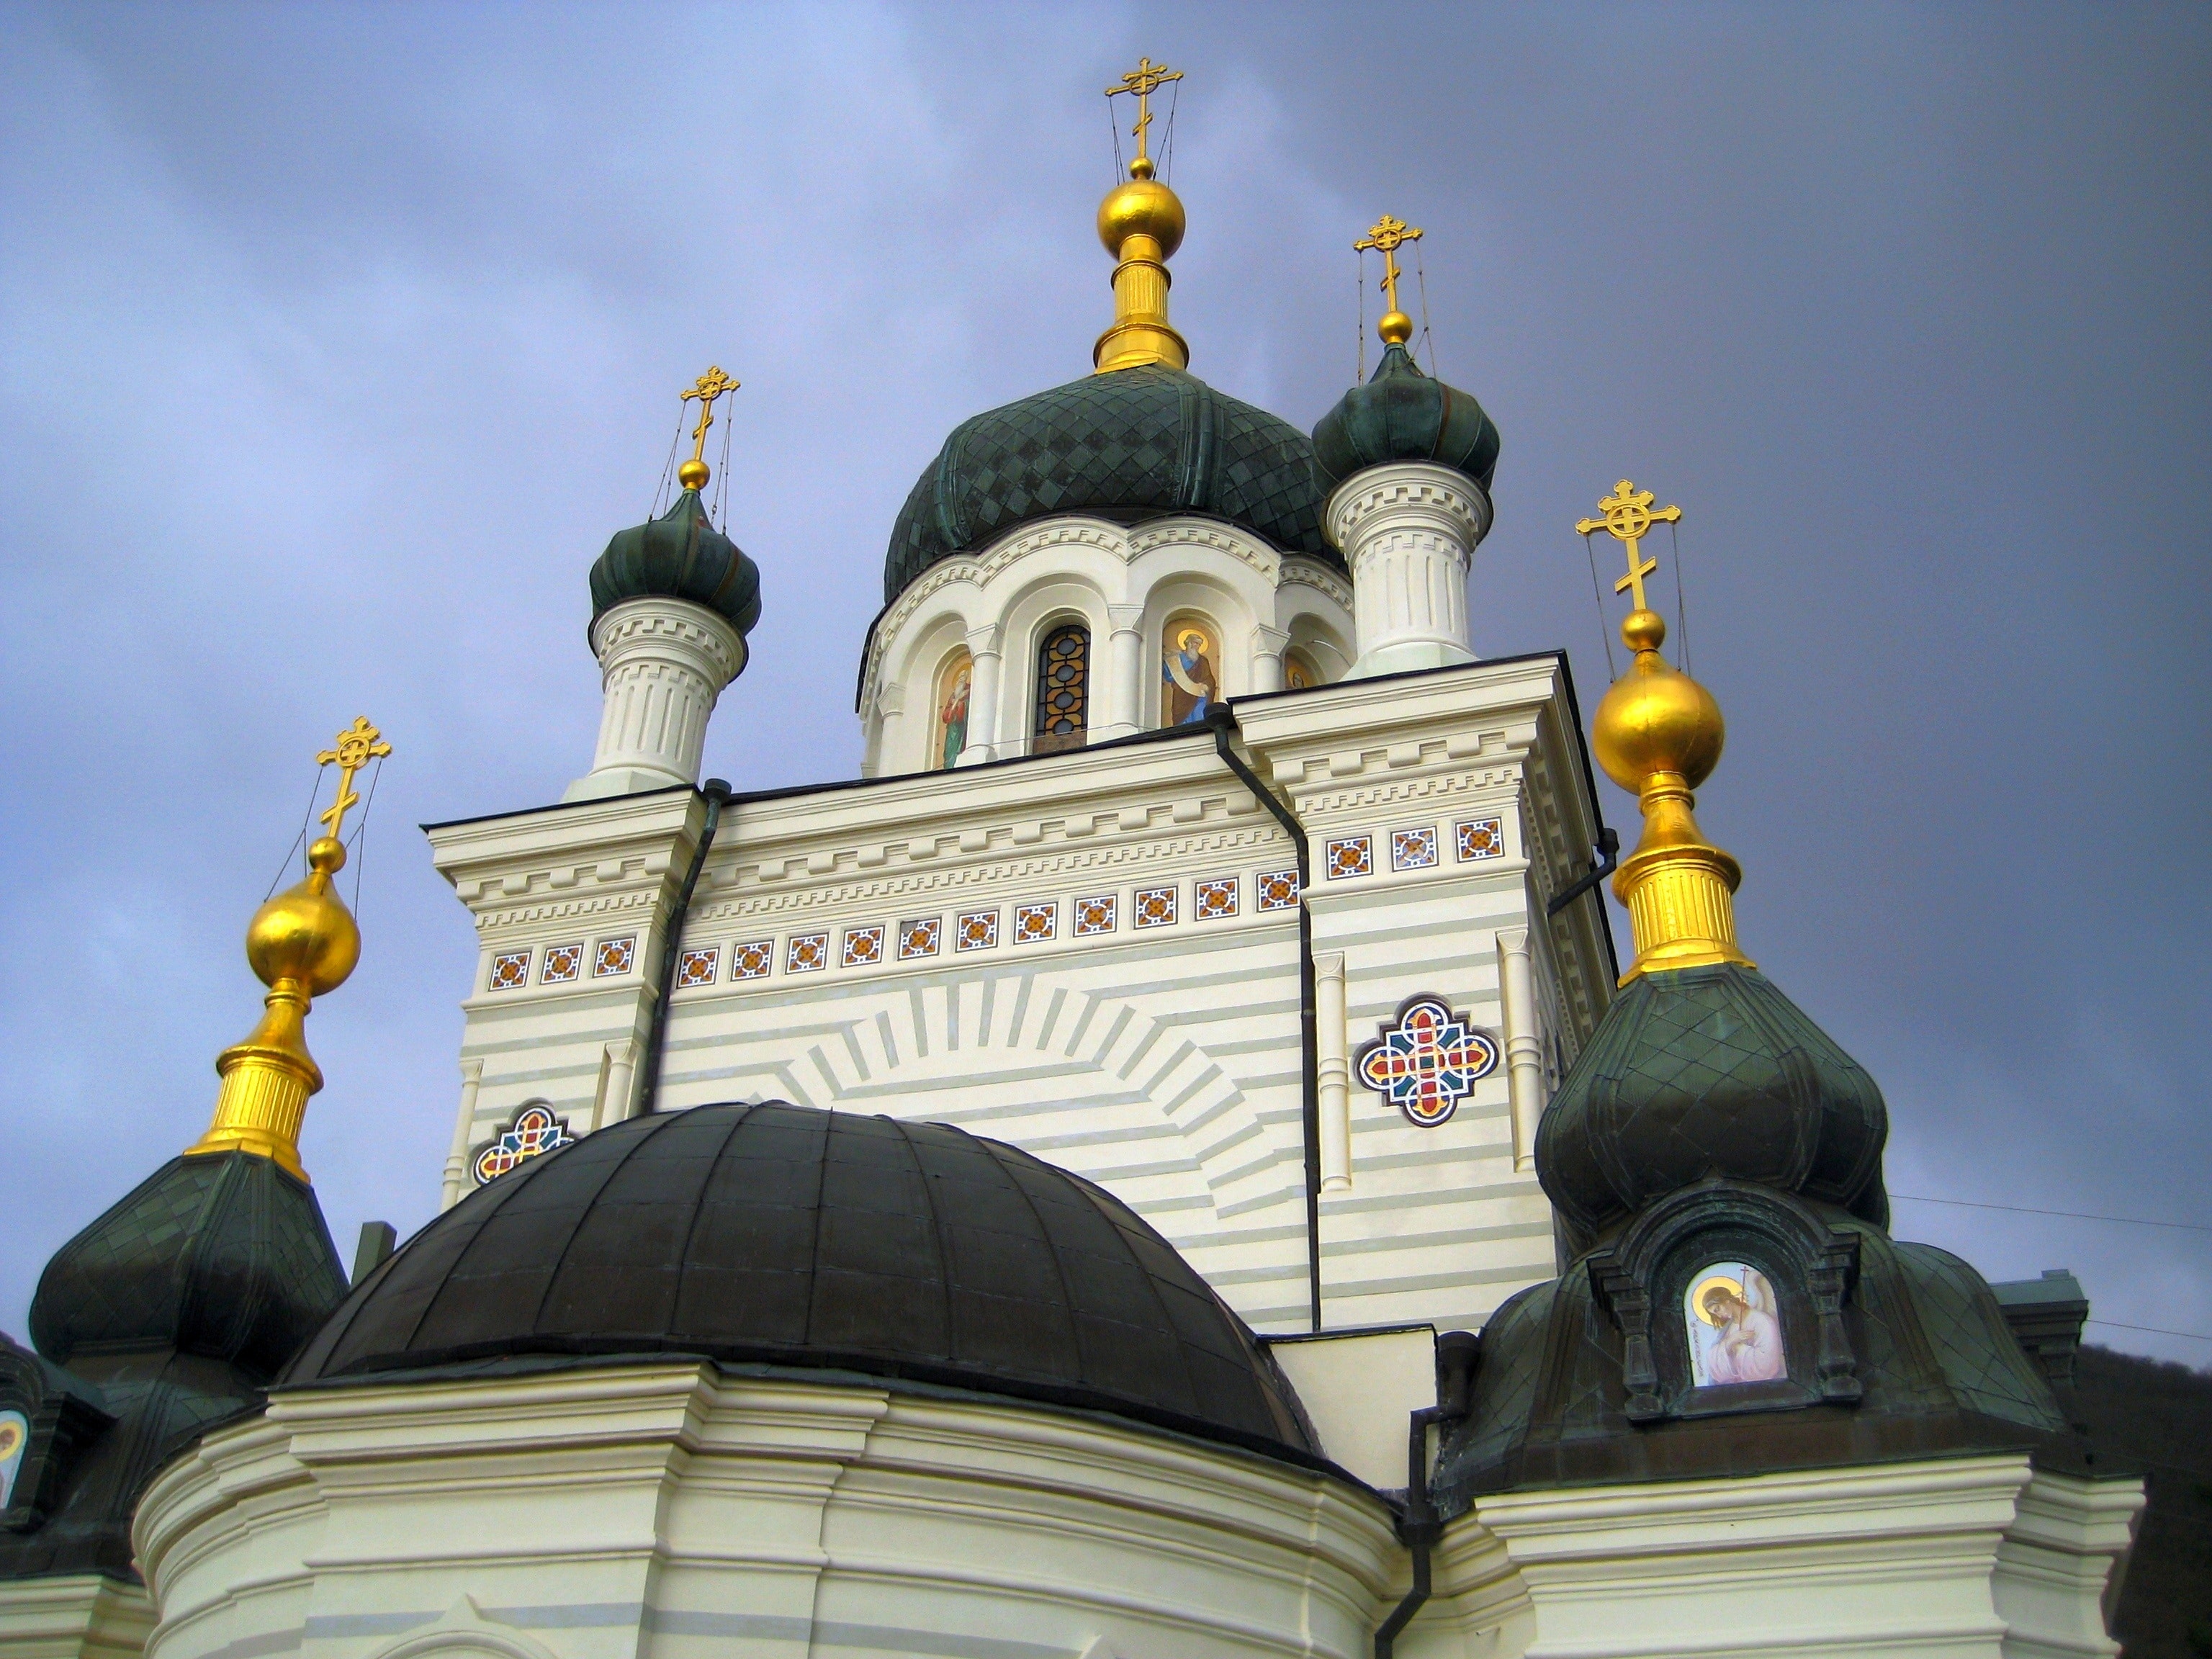
dome, landmark, place of worship, byzantine architecture, holy places, architecture, building, steeple, spire, finial, church, temple, monastery, classical architecture, historic site, medieval architecture, mosque, khanqah, tourist attraction, shrine, convent